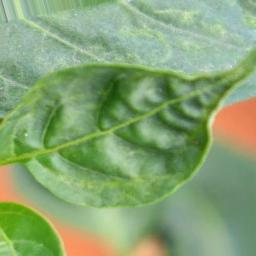
Label: mites_and_trips